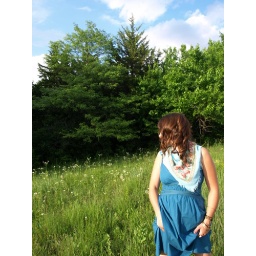
knees in water has her knees in grass